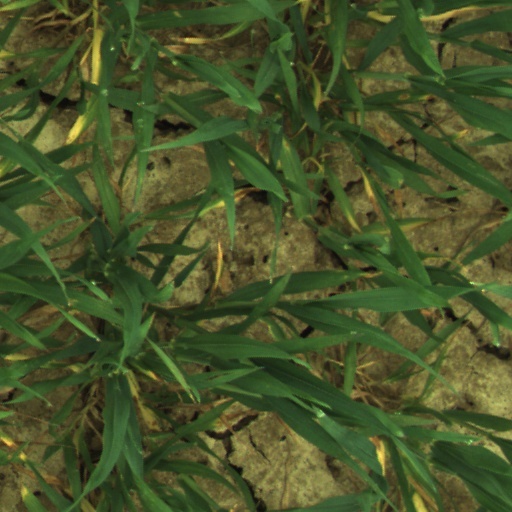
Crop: wheat